Bluewater District School Board

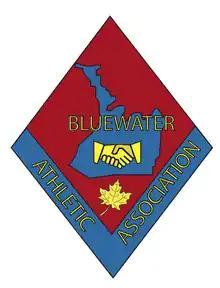
Baa logo

Sports at the secondary level are played through the Bluewater Athletics Association. They are offered at high schools in the BWDSB and the Bruce-Grey Catholic District School Board. The winning team (BAA Champions) will go onto a CWOSSA Tournament.